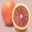
Label: orange